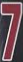
Number: 7